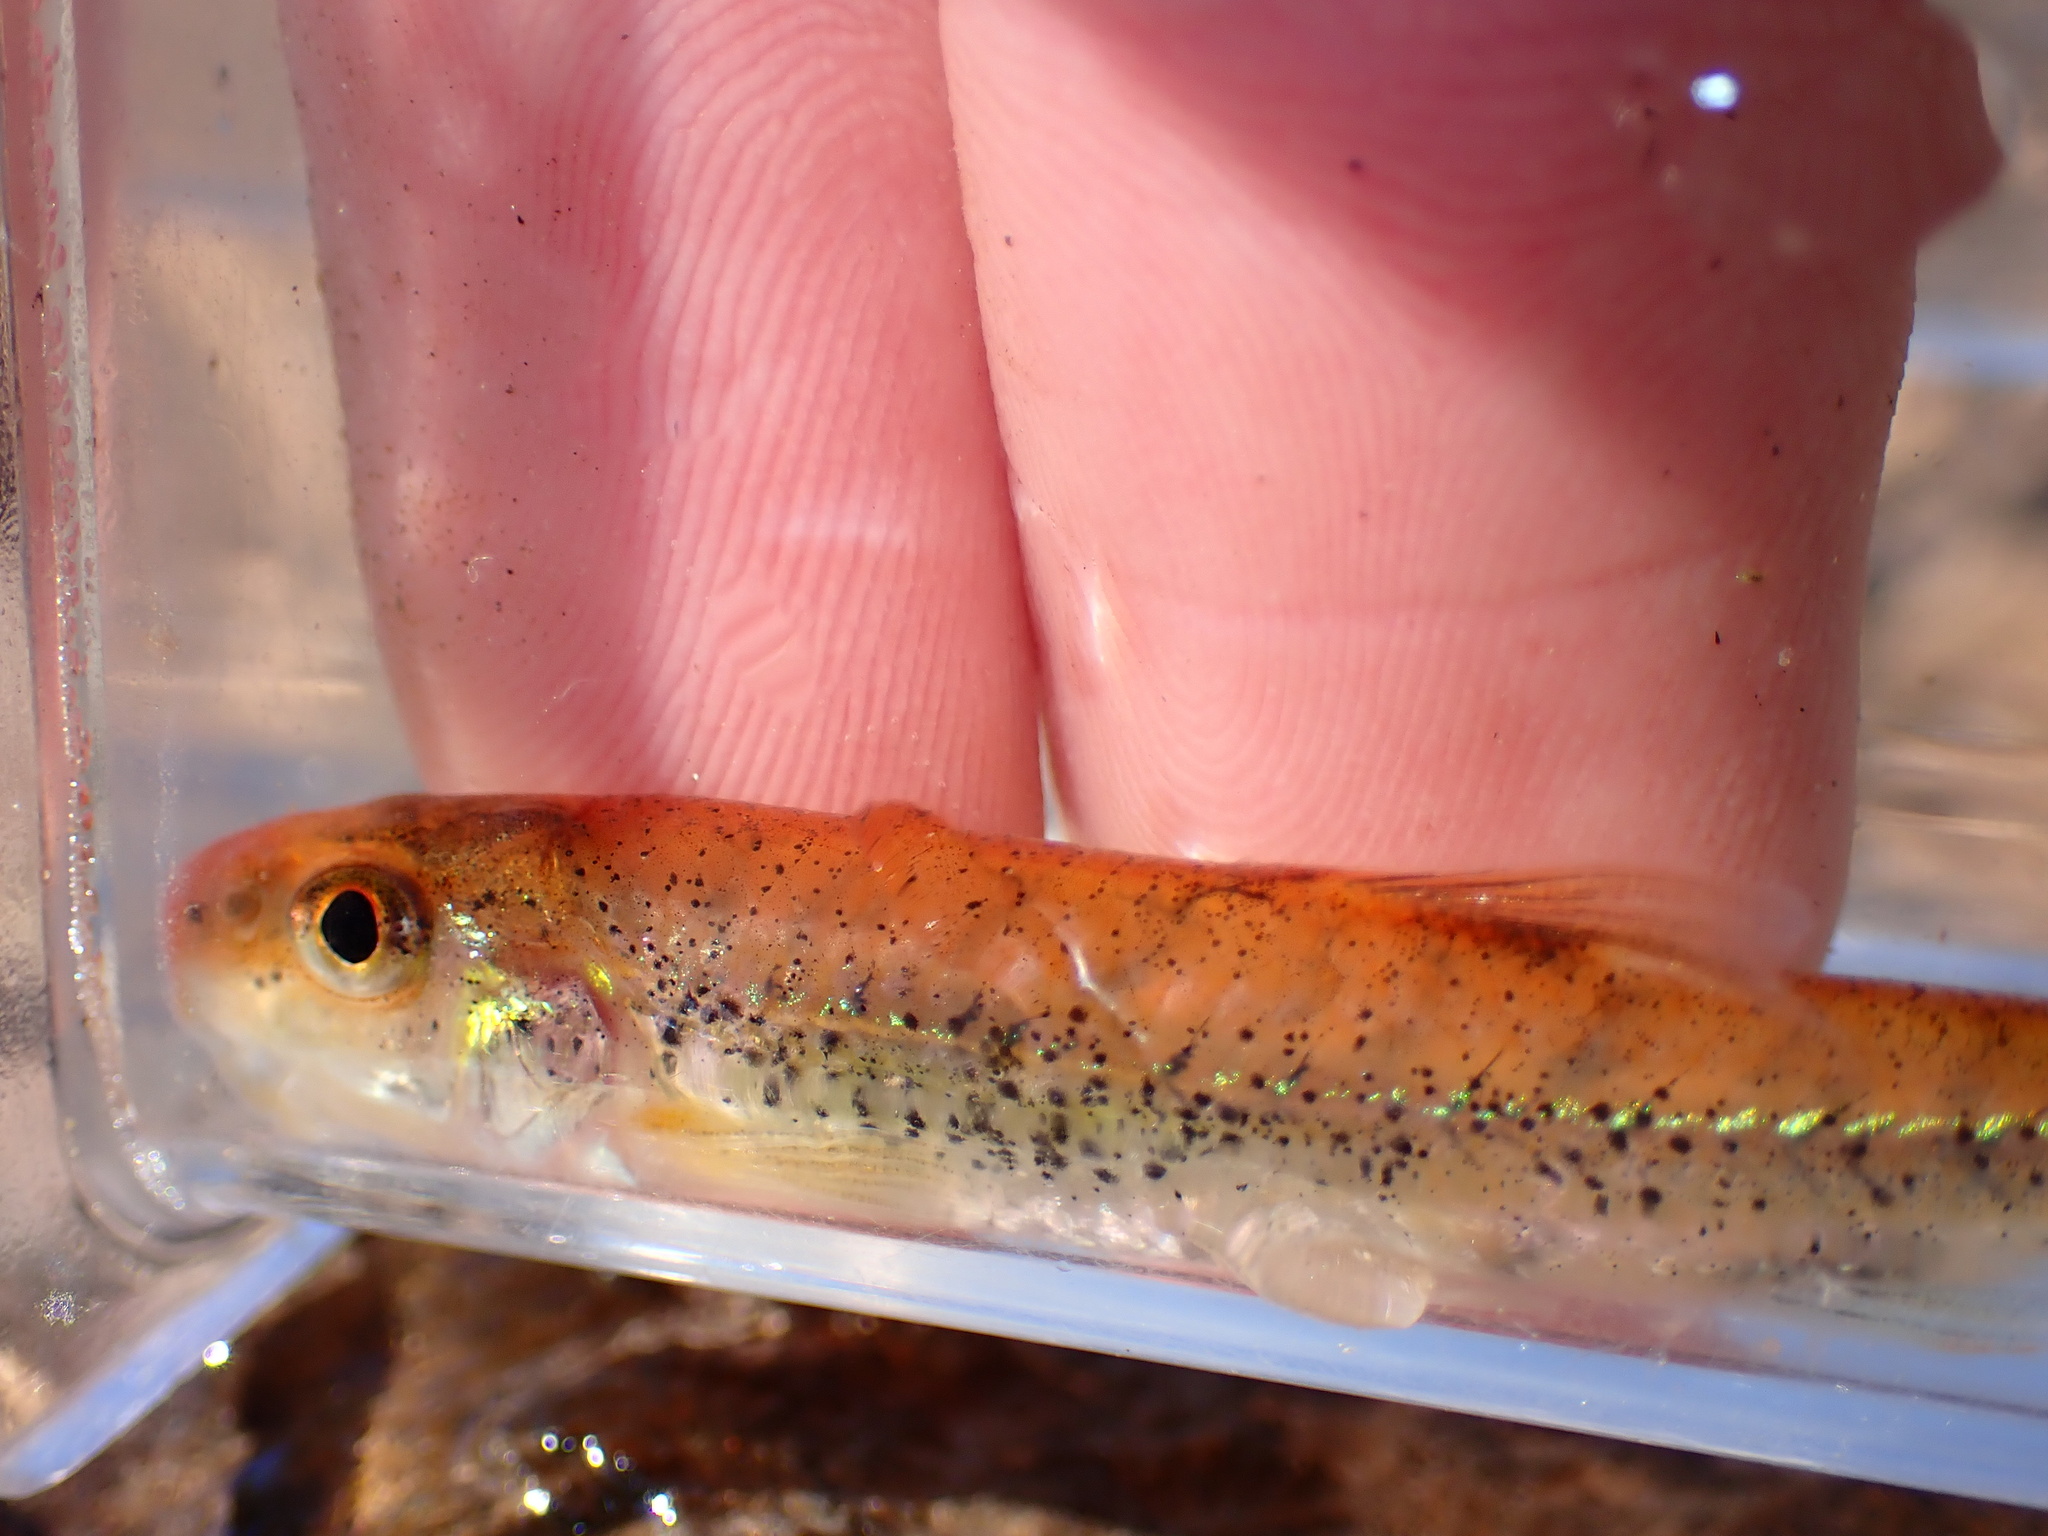
fish (species not among the labelled classes)